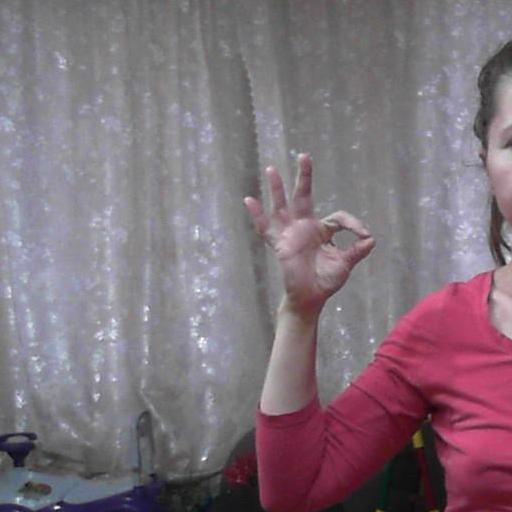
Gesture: ok